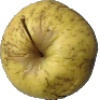
Label: Apple Golden 1